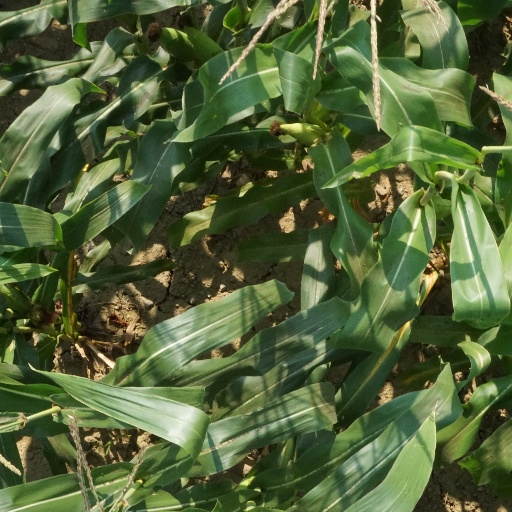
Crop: maize; corn